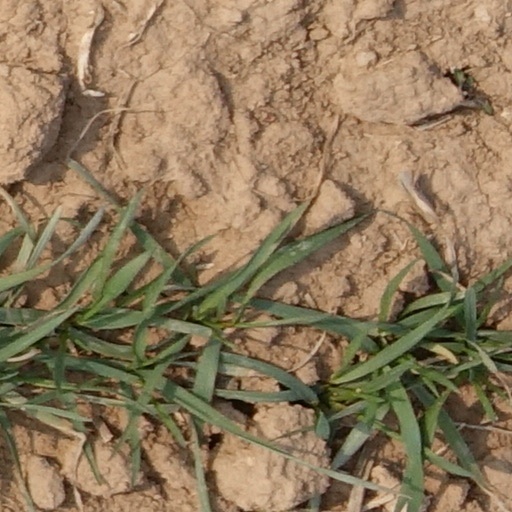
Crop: wheat